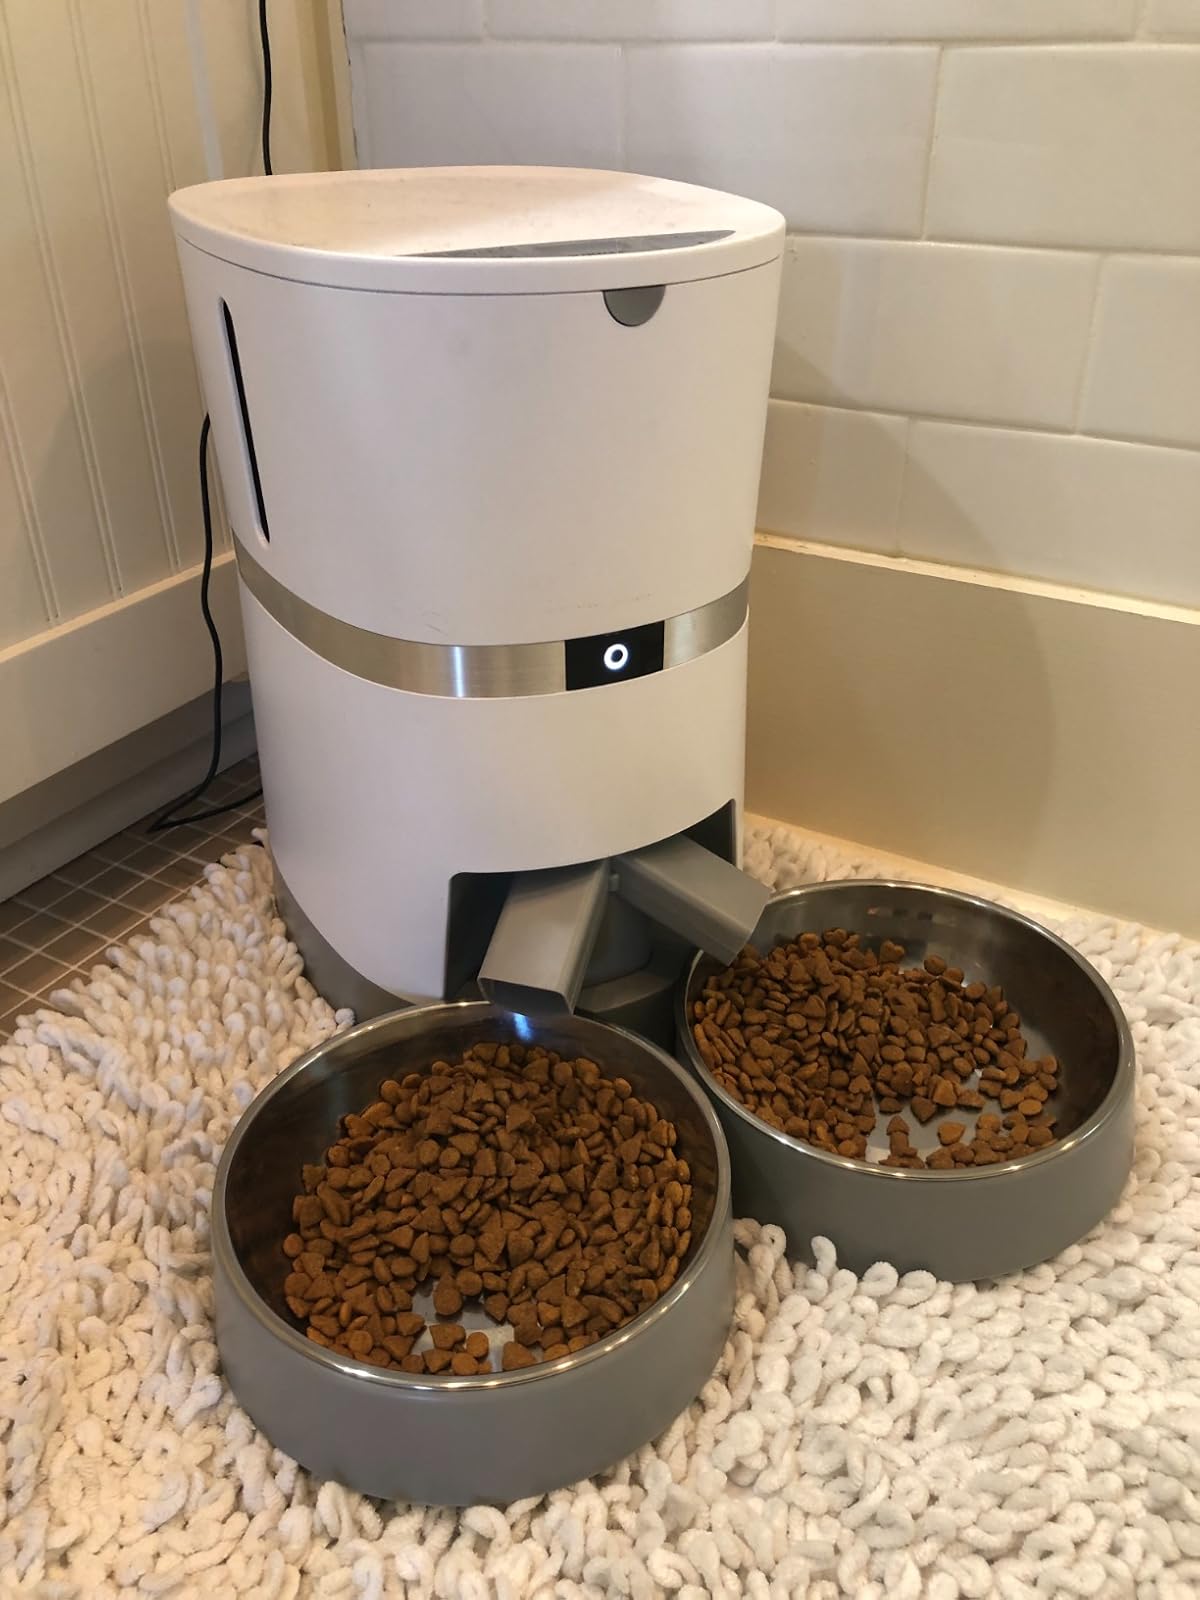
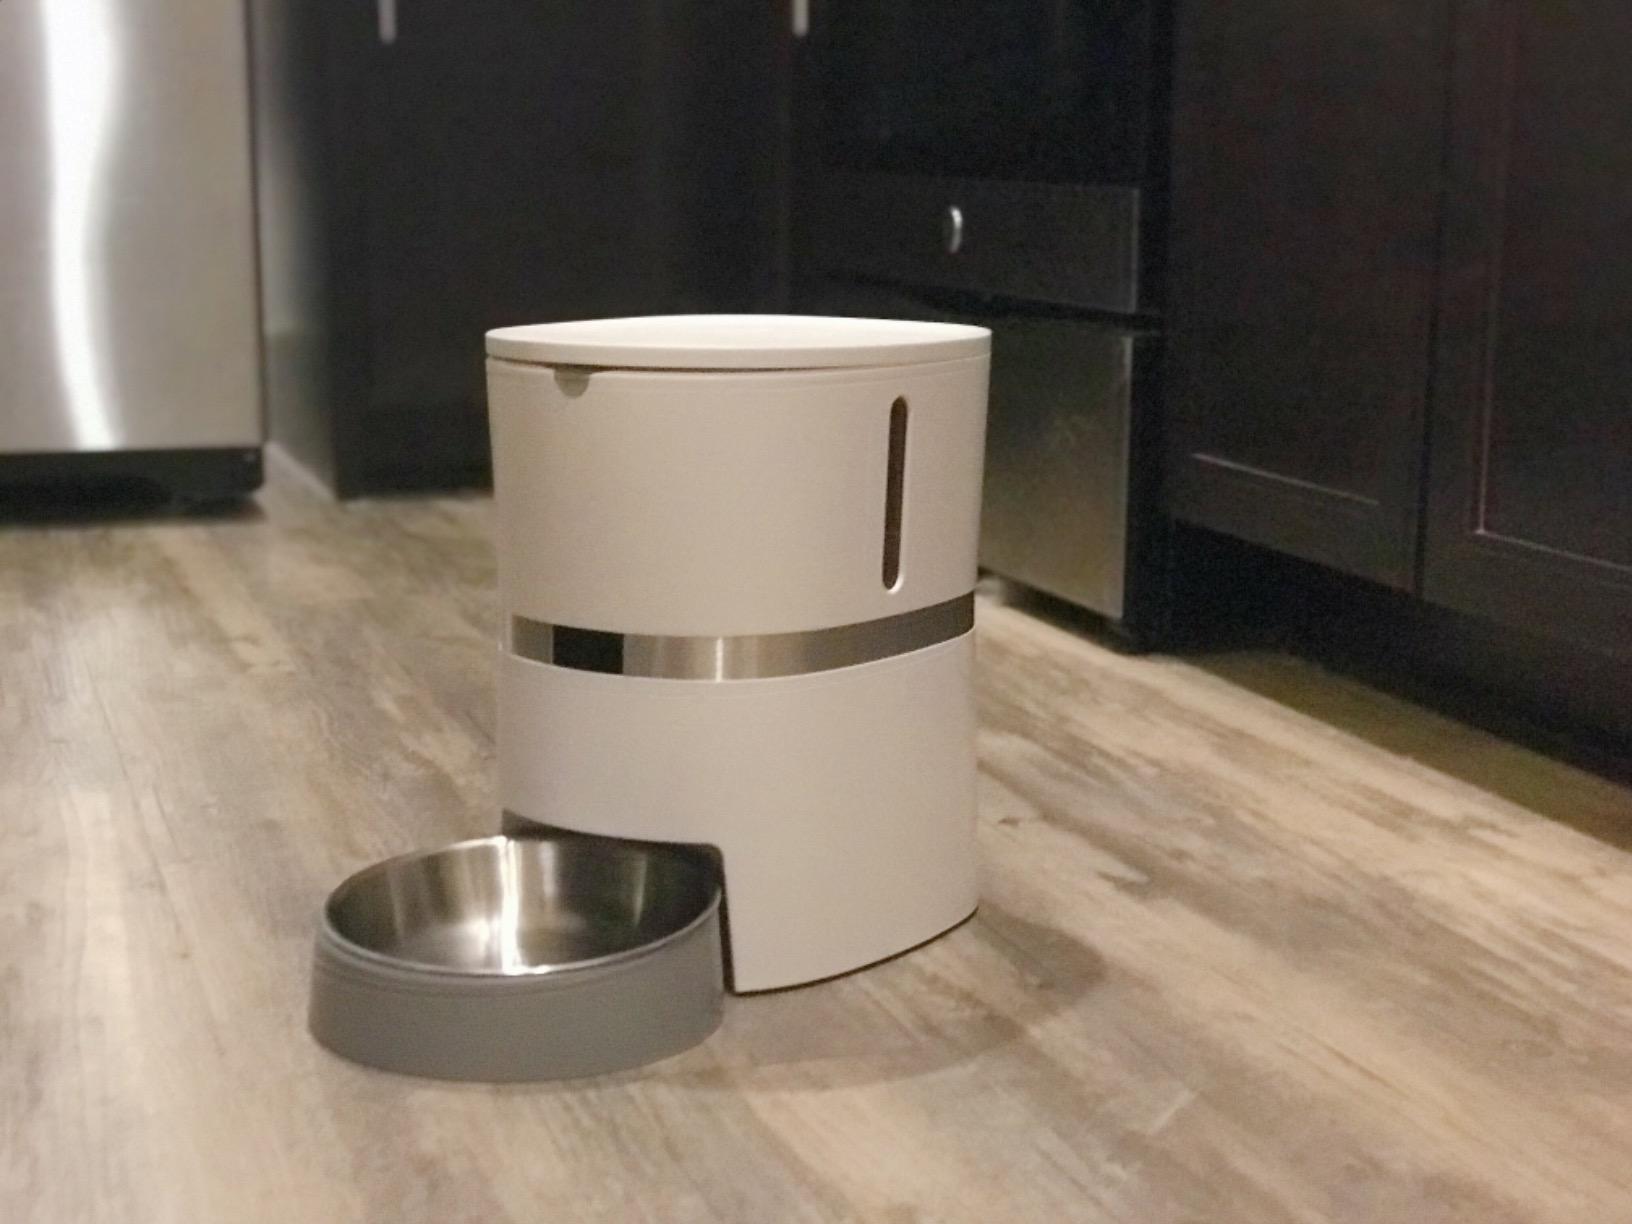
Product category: items_feeder
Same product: no